C. R. W. Nevinson

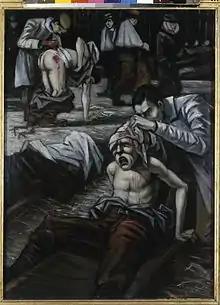
"The Doctor" (1916) (Art.IWM ART 725)

At the outbreak of World War I, Nevinson joined the Friends' Ambulance Unit, which his father had helped to found. From 13 November 1914, Nevinson spent nine weeks in France with the FAU and the British Red Cross Society, mostly working at a disused goods shed by Dunkirk rail station known as the Shambles. The Shambles housed some three thousand badly wounded French troops, who had been evacuated from the Front and then all but abandoned. For weeks they had been left unfed and untended with the dead and dying lying together on dirty straw. Nevinson, alongside his father and other volunteers, worked to dress wounds, help clean and disinfect the shed and started to make it habitable. Nevinson later depicted his experiences in The Shambles in two paintings, "The Doctor" and "La Patrie". As the French authorities began to take control of the situation, Nevinson was reassigned as an ambulance driver. Although Nevinson would often make much of this time as an ambulance driver, particularly in his publicity material, he only held the role for a week as, due to his poor health, he lacked the strength to steer the vehicle. By January 1915 his worsening rheumatism had made him unfit for further service and he returned to Britain.